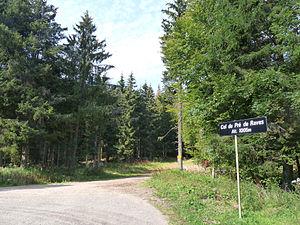
Col du Pré de Raves (Vosges)